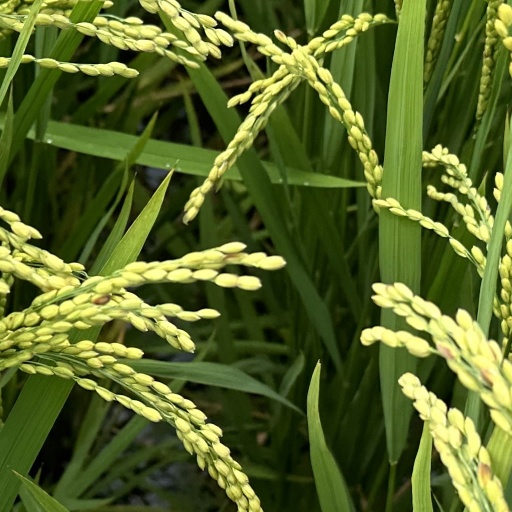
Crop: rice